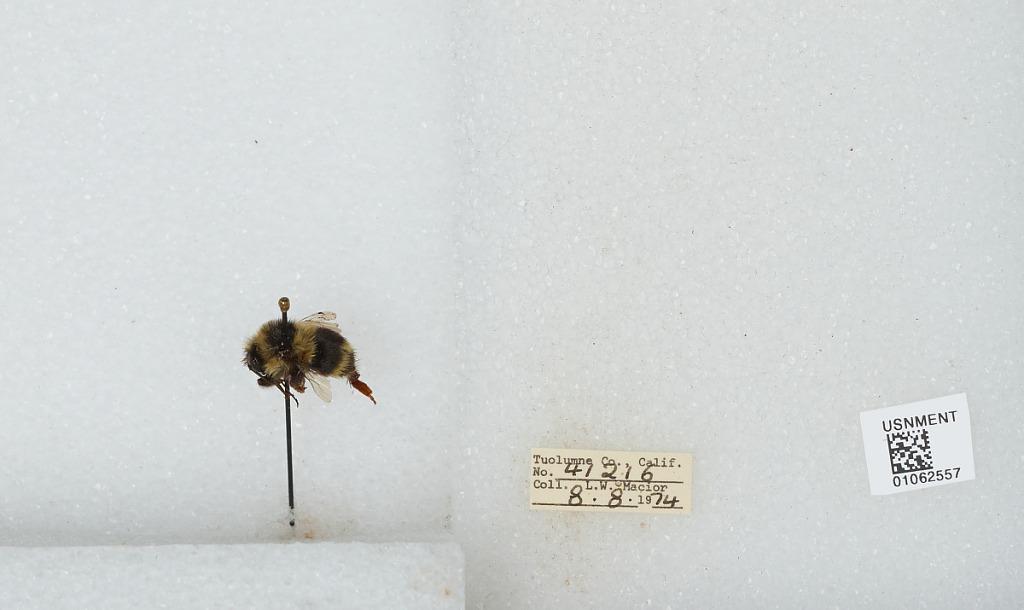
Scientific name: Bombus bifarius nearcticus
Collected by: L. Macior
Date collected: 1974-8-8
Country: United States
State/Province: California
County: Tuolumne
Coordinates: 38.02, -119.93